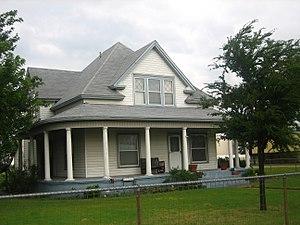
Scotland est une ville située au nord du comté d'Archer, au Texas, aux États-Unis.